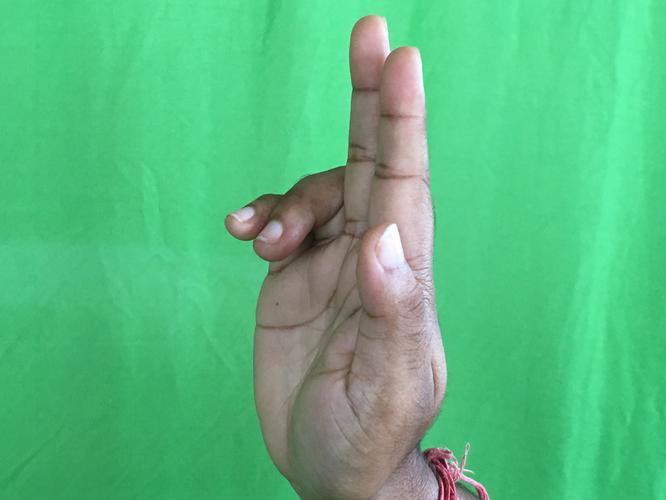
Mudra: Ardhapathaka
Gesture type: single_hand